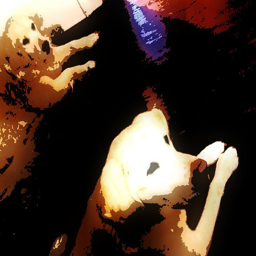
Two dogs are laying down next to each other.
Two dogs were captured in a photo with the lighting of the image altered.
Two dogs sitting one the ground looking at something.
Two dogs are resting together on the floor.
Two doge have their paws out in an overexposed picture.